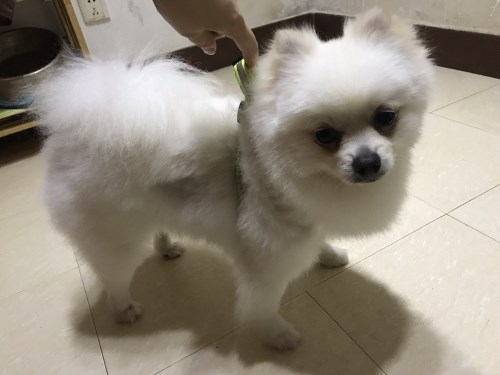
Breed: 1936-n000005-Pomeranian